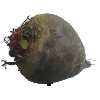
Label: beetroot